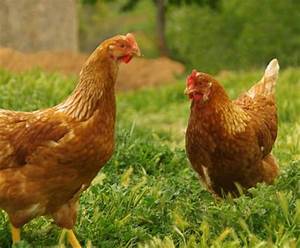
Label: chicken